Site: brandenburg
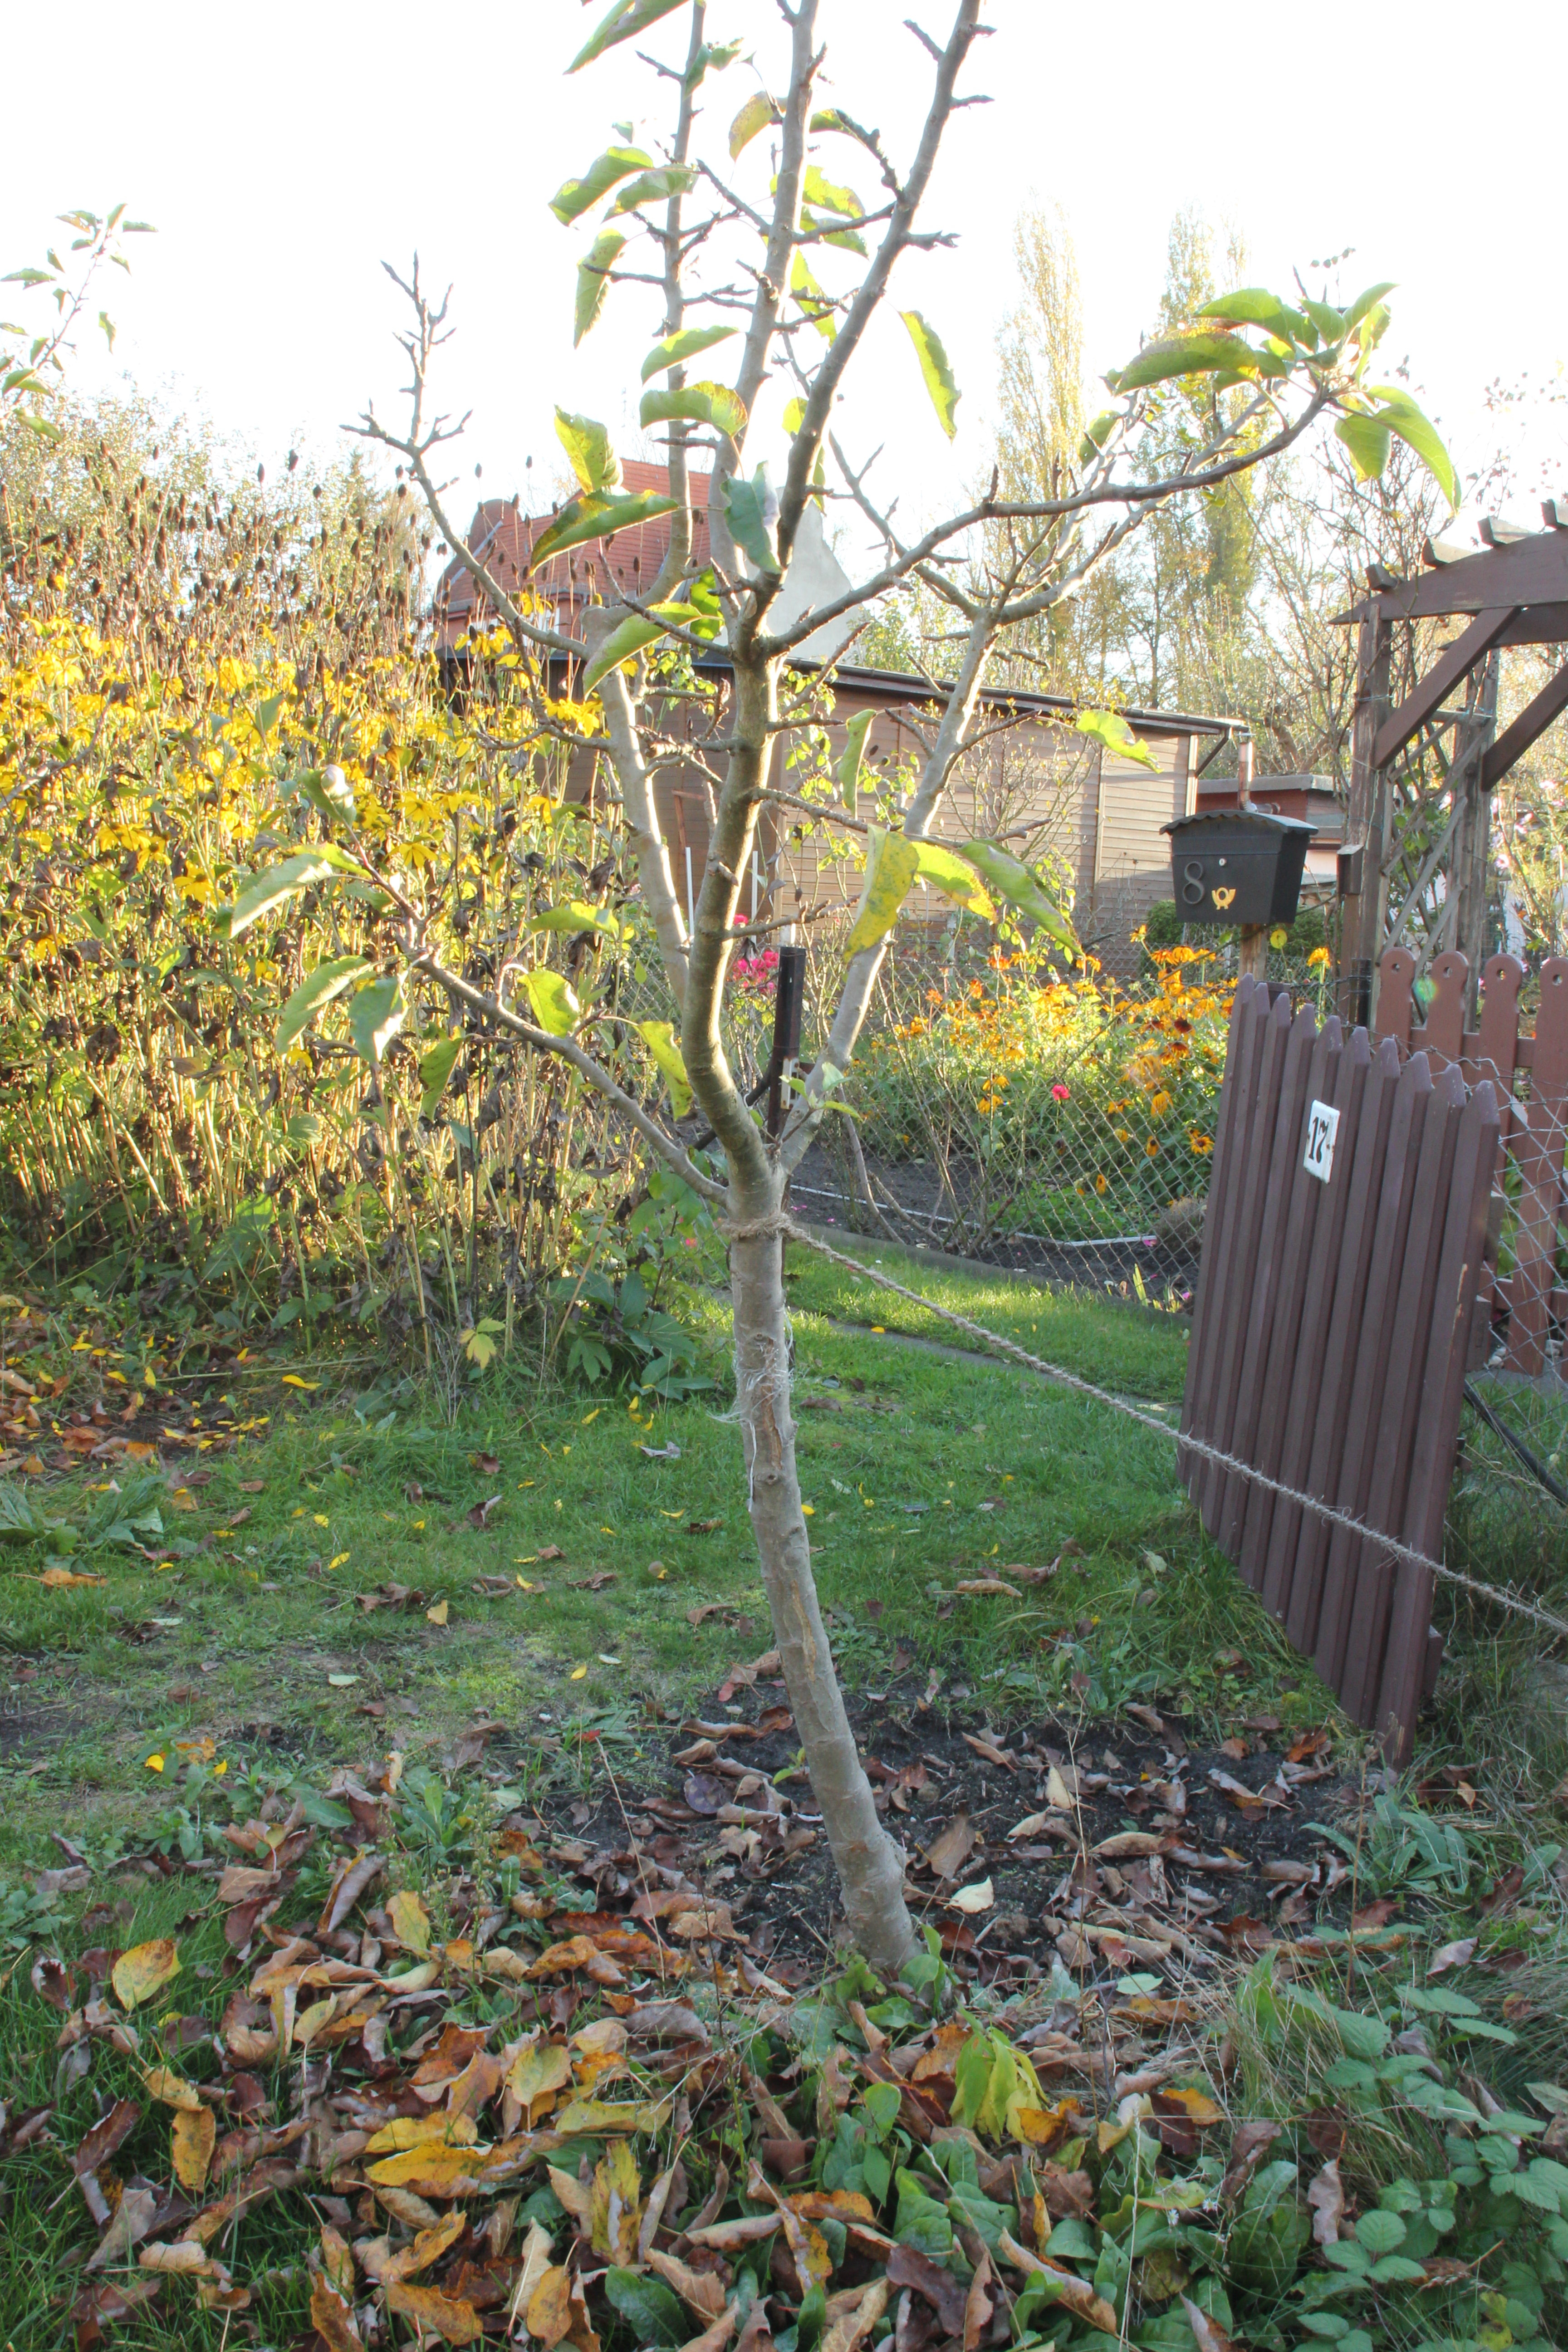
Growth stage (BBCH 91): Senescence, beginning of dormancy